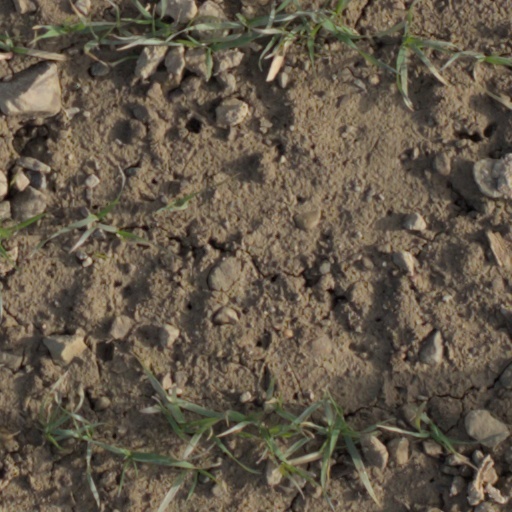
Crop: wheat